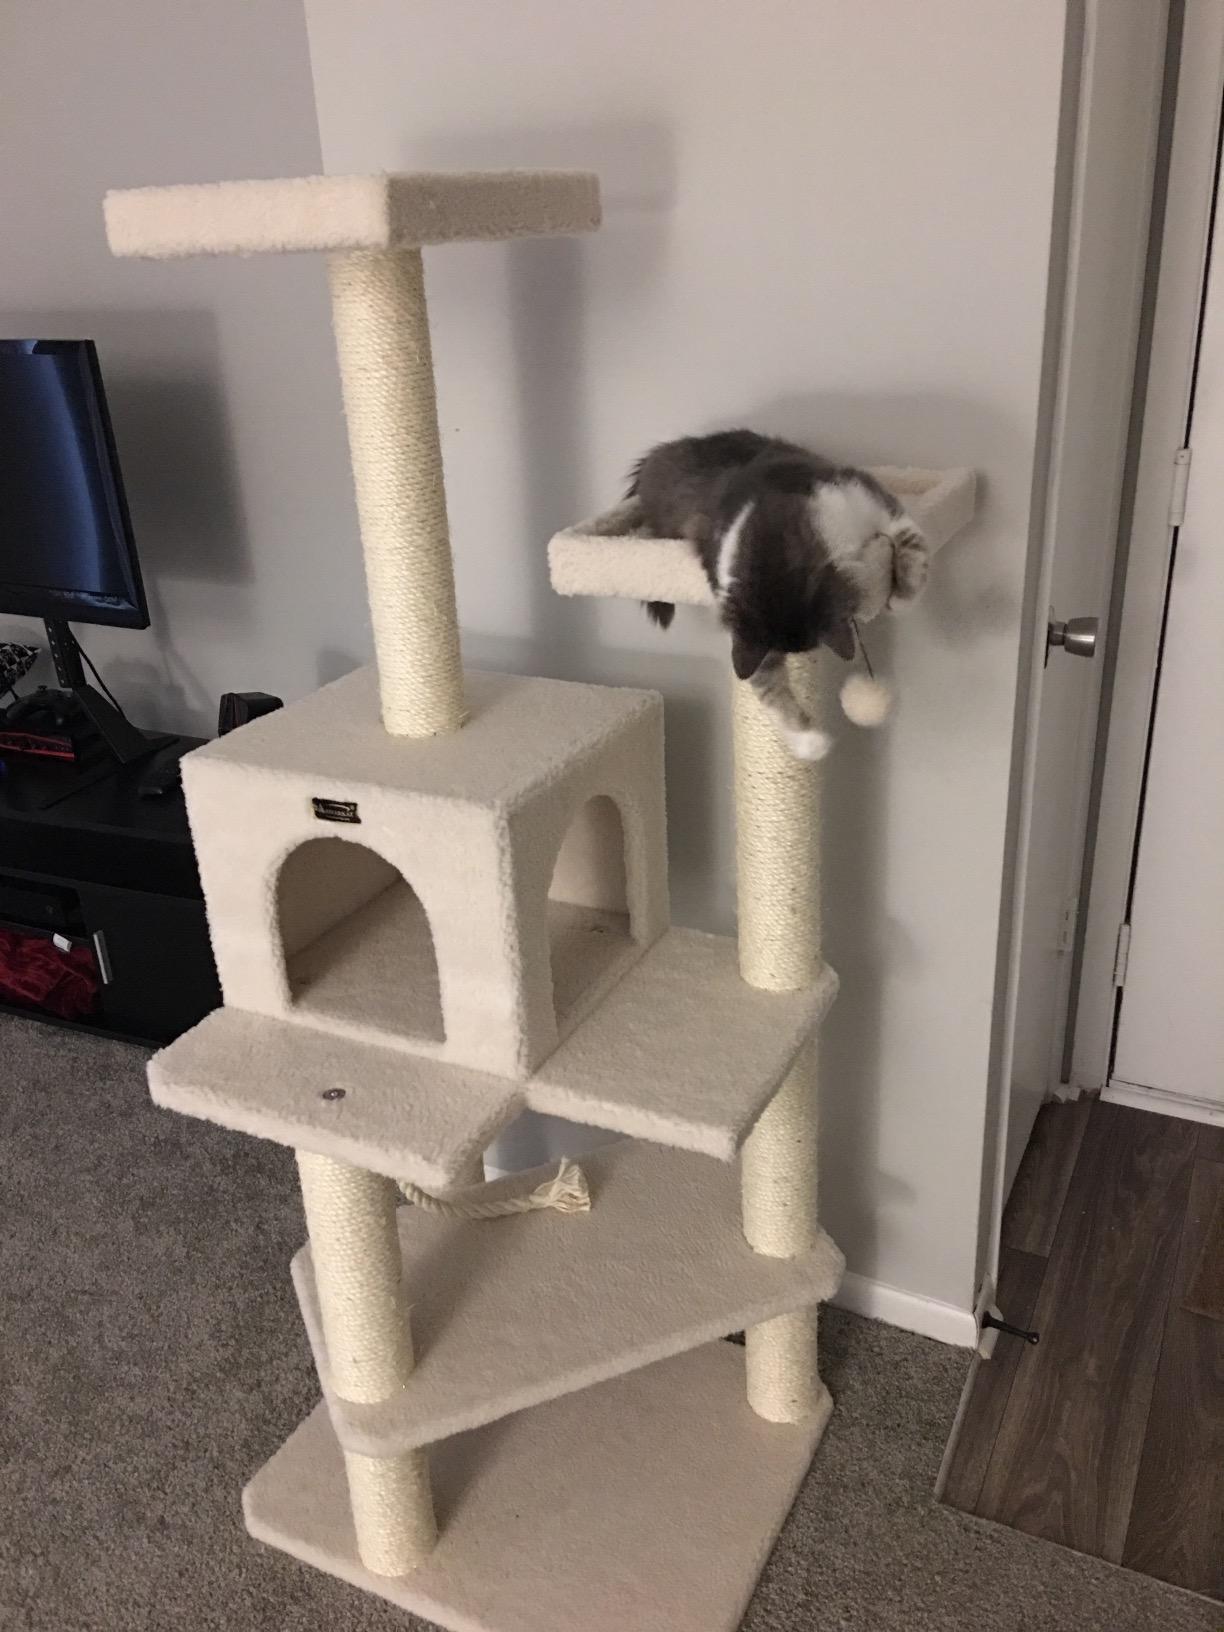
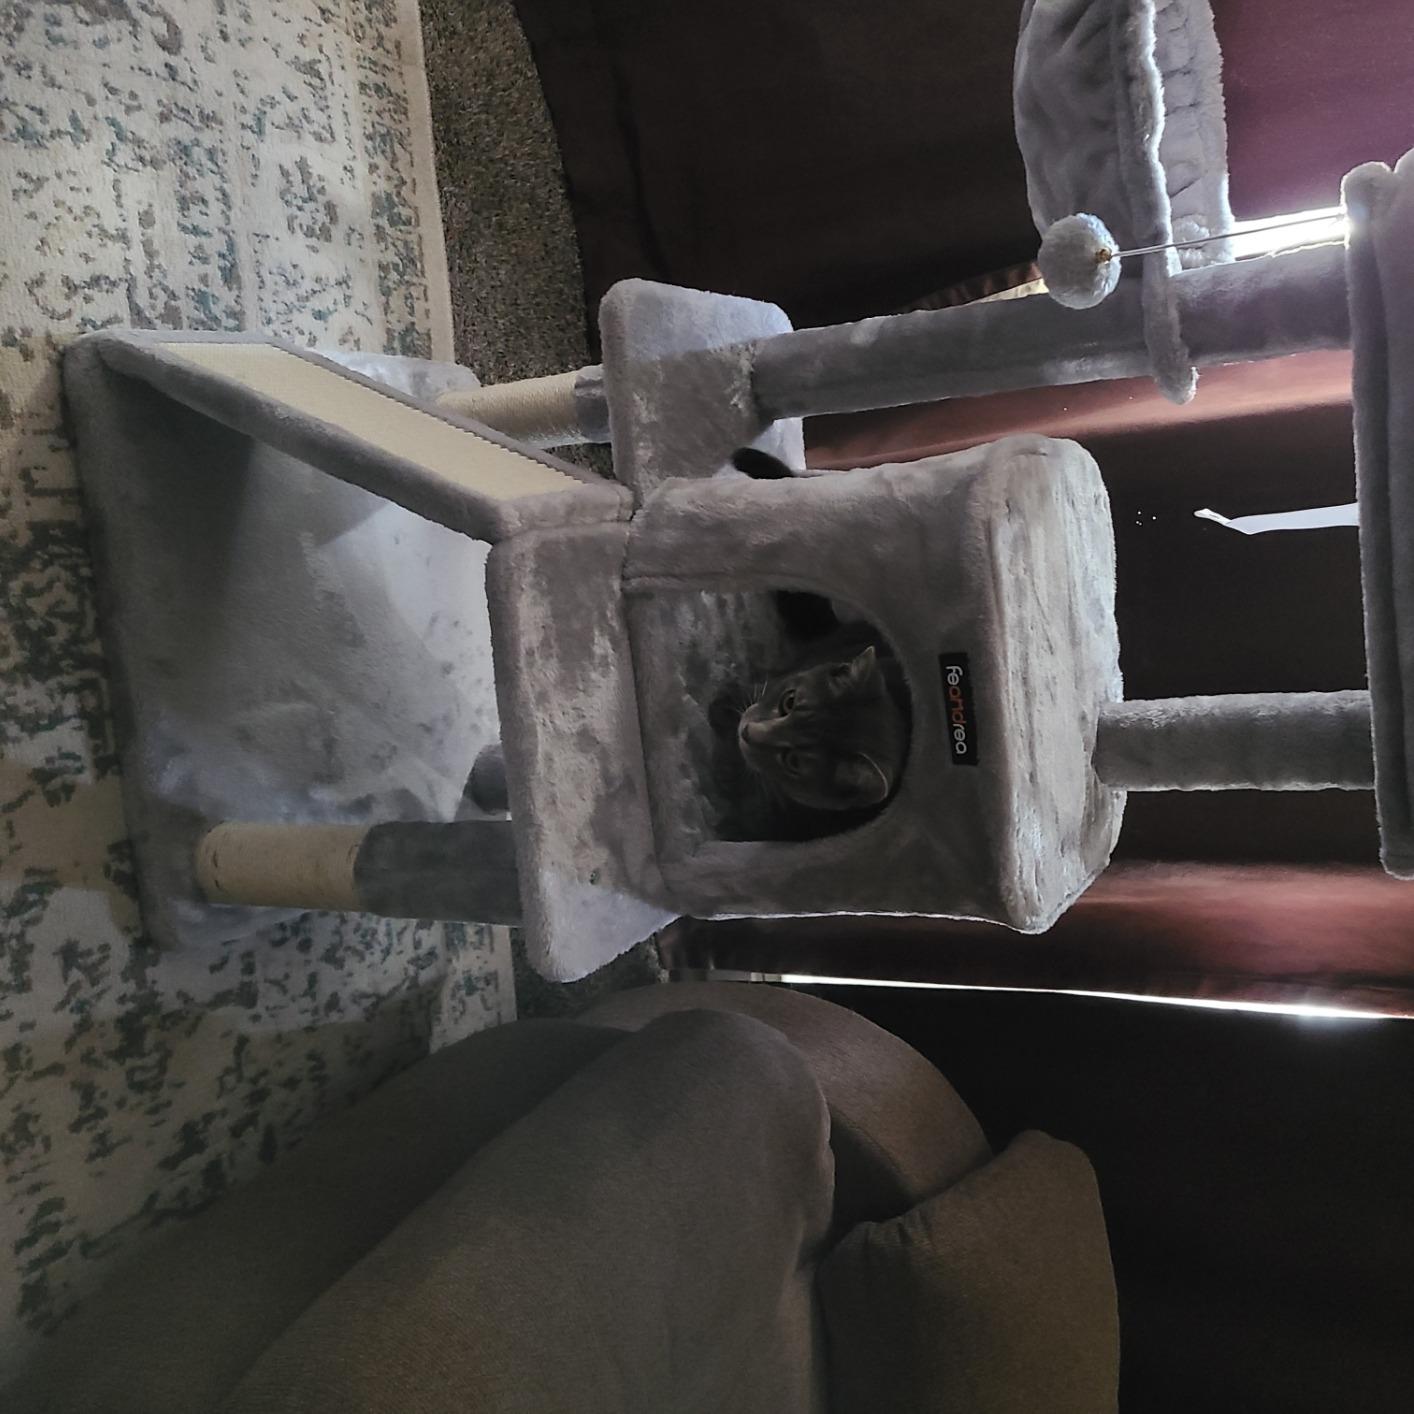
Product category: items_cat tree
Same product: no